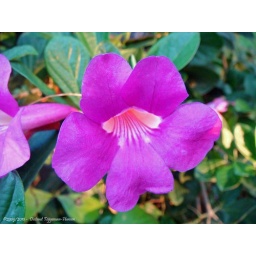
bloemen en planten / flowers and plants in the "Blue Valley Jungle Resort"